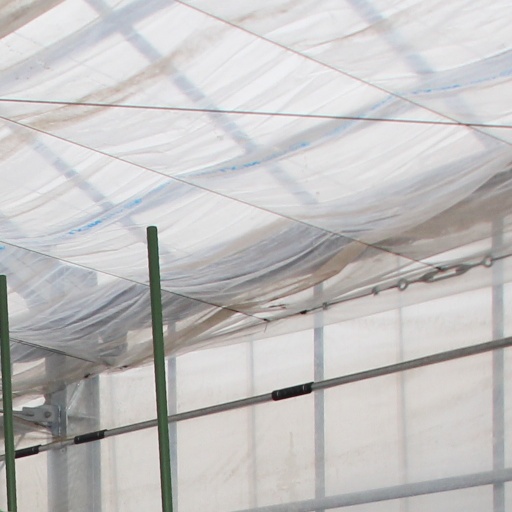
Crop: tomato